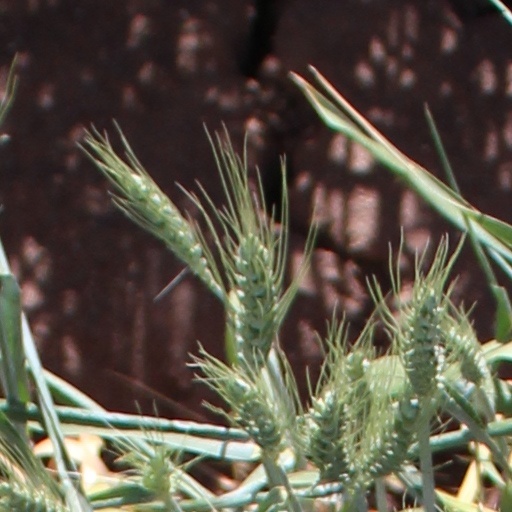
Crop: wheat